Eva Longoria

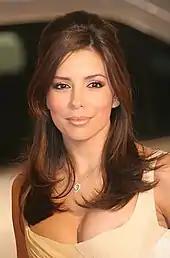
Longoria at the 2006 Cannes Film Festival

Longoria was born in Corpus Christi, Texas, on March 15, 1975, the youngest of the four daughters of her Tejano parents Ella Eva (Mireles) and Enrique Longoria Jr. One of her sisters has special needs. Longoria told "Redbook" in 2016: